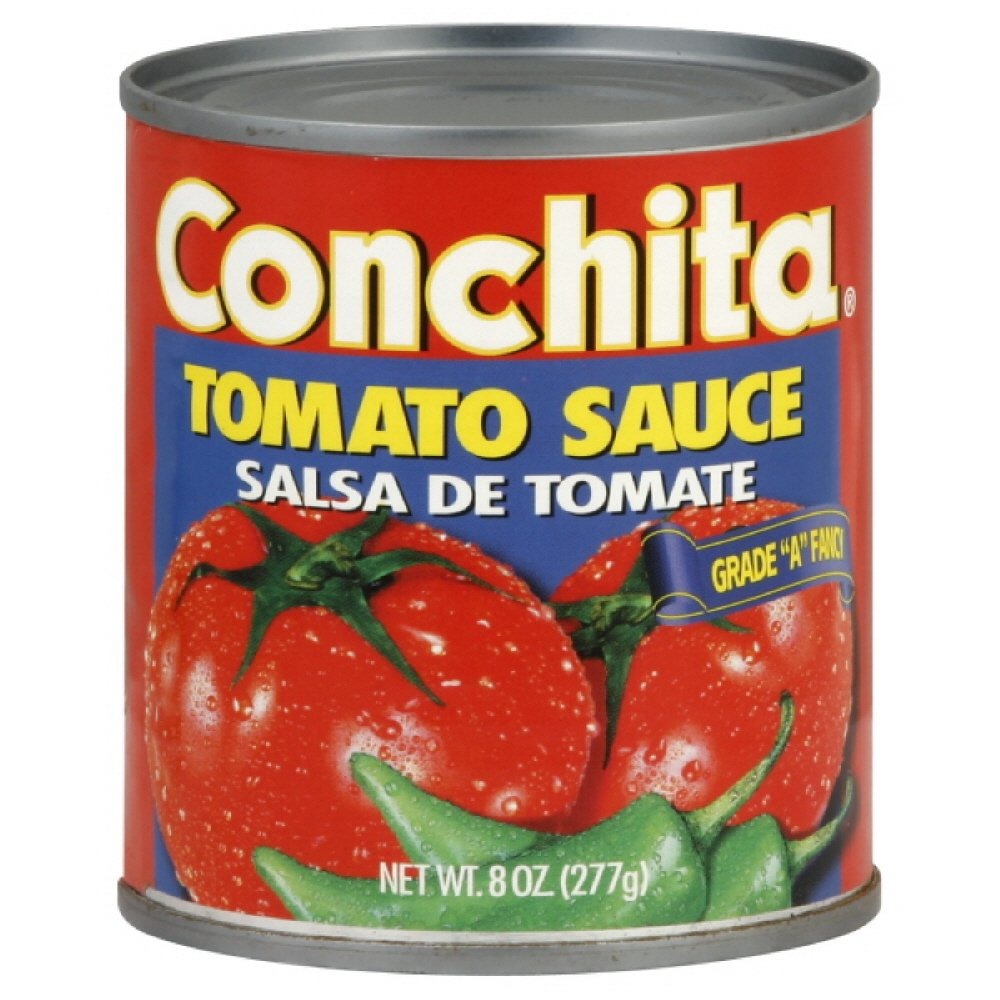
Item Name: Conchita Fancy Tomato Sauce, 8-Ounce (Pack of 48)
Bullet Point 1: Pack of forty eight, 8-ounce (total of 384 ounce)
Bullet Point 2: Spicy tomato sauce
Bullet Point 3: Contains natural flavoring
Value: 384.0
Unit: Ounce

Price: 0.78